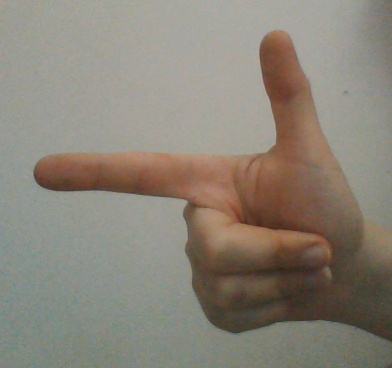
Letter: yaa